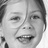
Emotion: happy